VSM-1 mine system

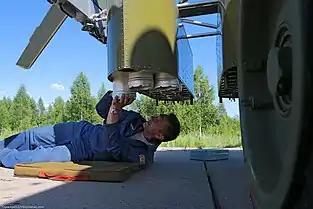
A Russian Air Force service member loading KSO-1 cassettes into the VSM-1 minelaying system.

Generally, the helicopter crew performs the mining from an altitude of 30-150 meters, at speeds of 150-220 km/h. Depending on the type of mines loaded in the system, VSM-1 allows the mining of areas of 400-2000 meters in length, with a width of 15-60 meters. The mines are commonly used in tandem with bombing runs, preventing the enemy from properly navigating the ruins, resulting in more effective mine use.